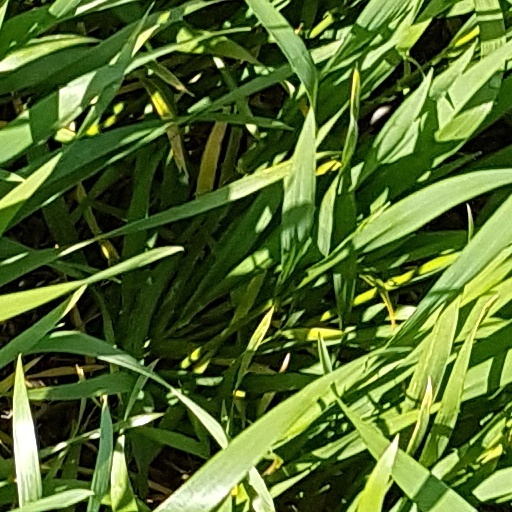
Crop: wheat